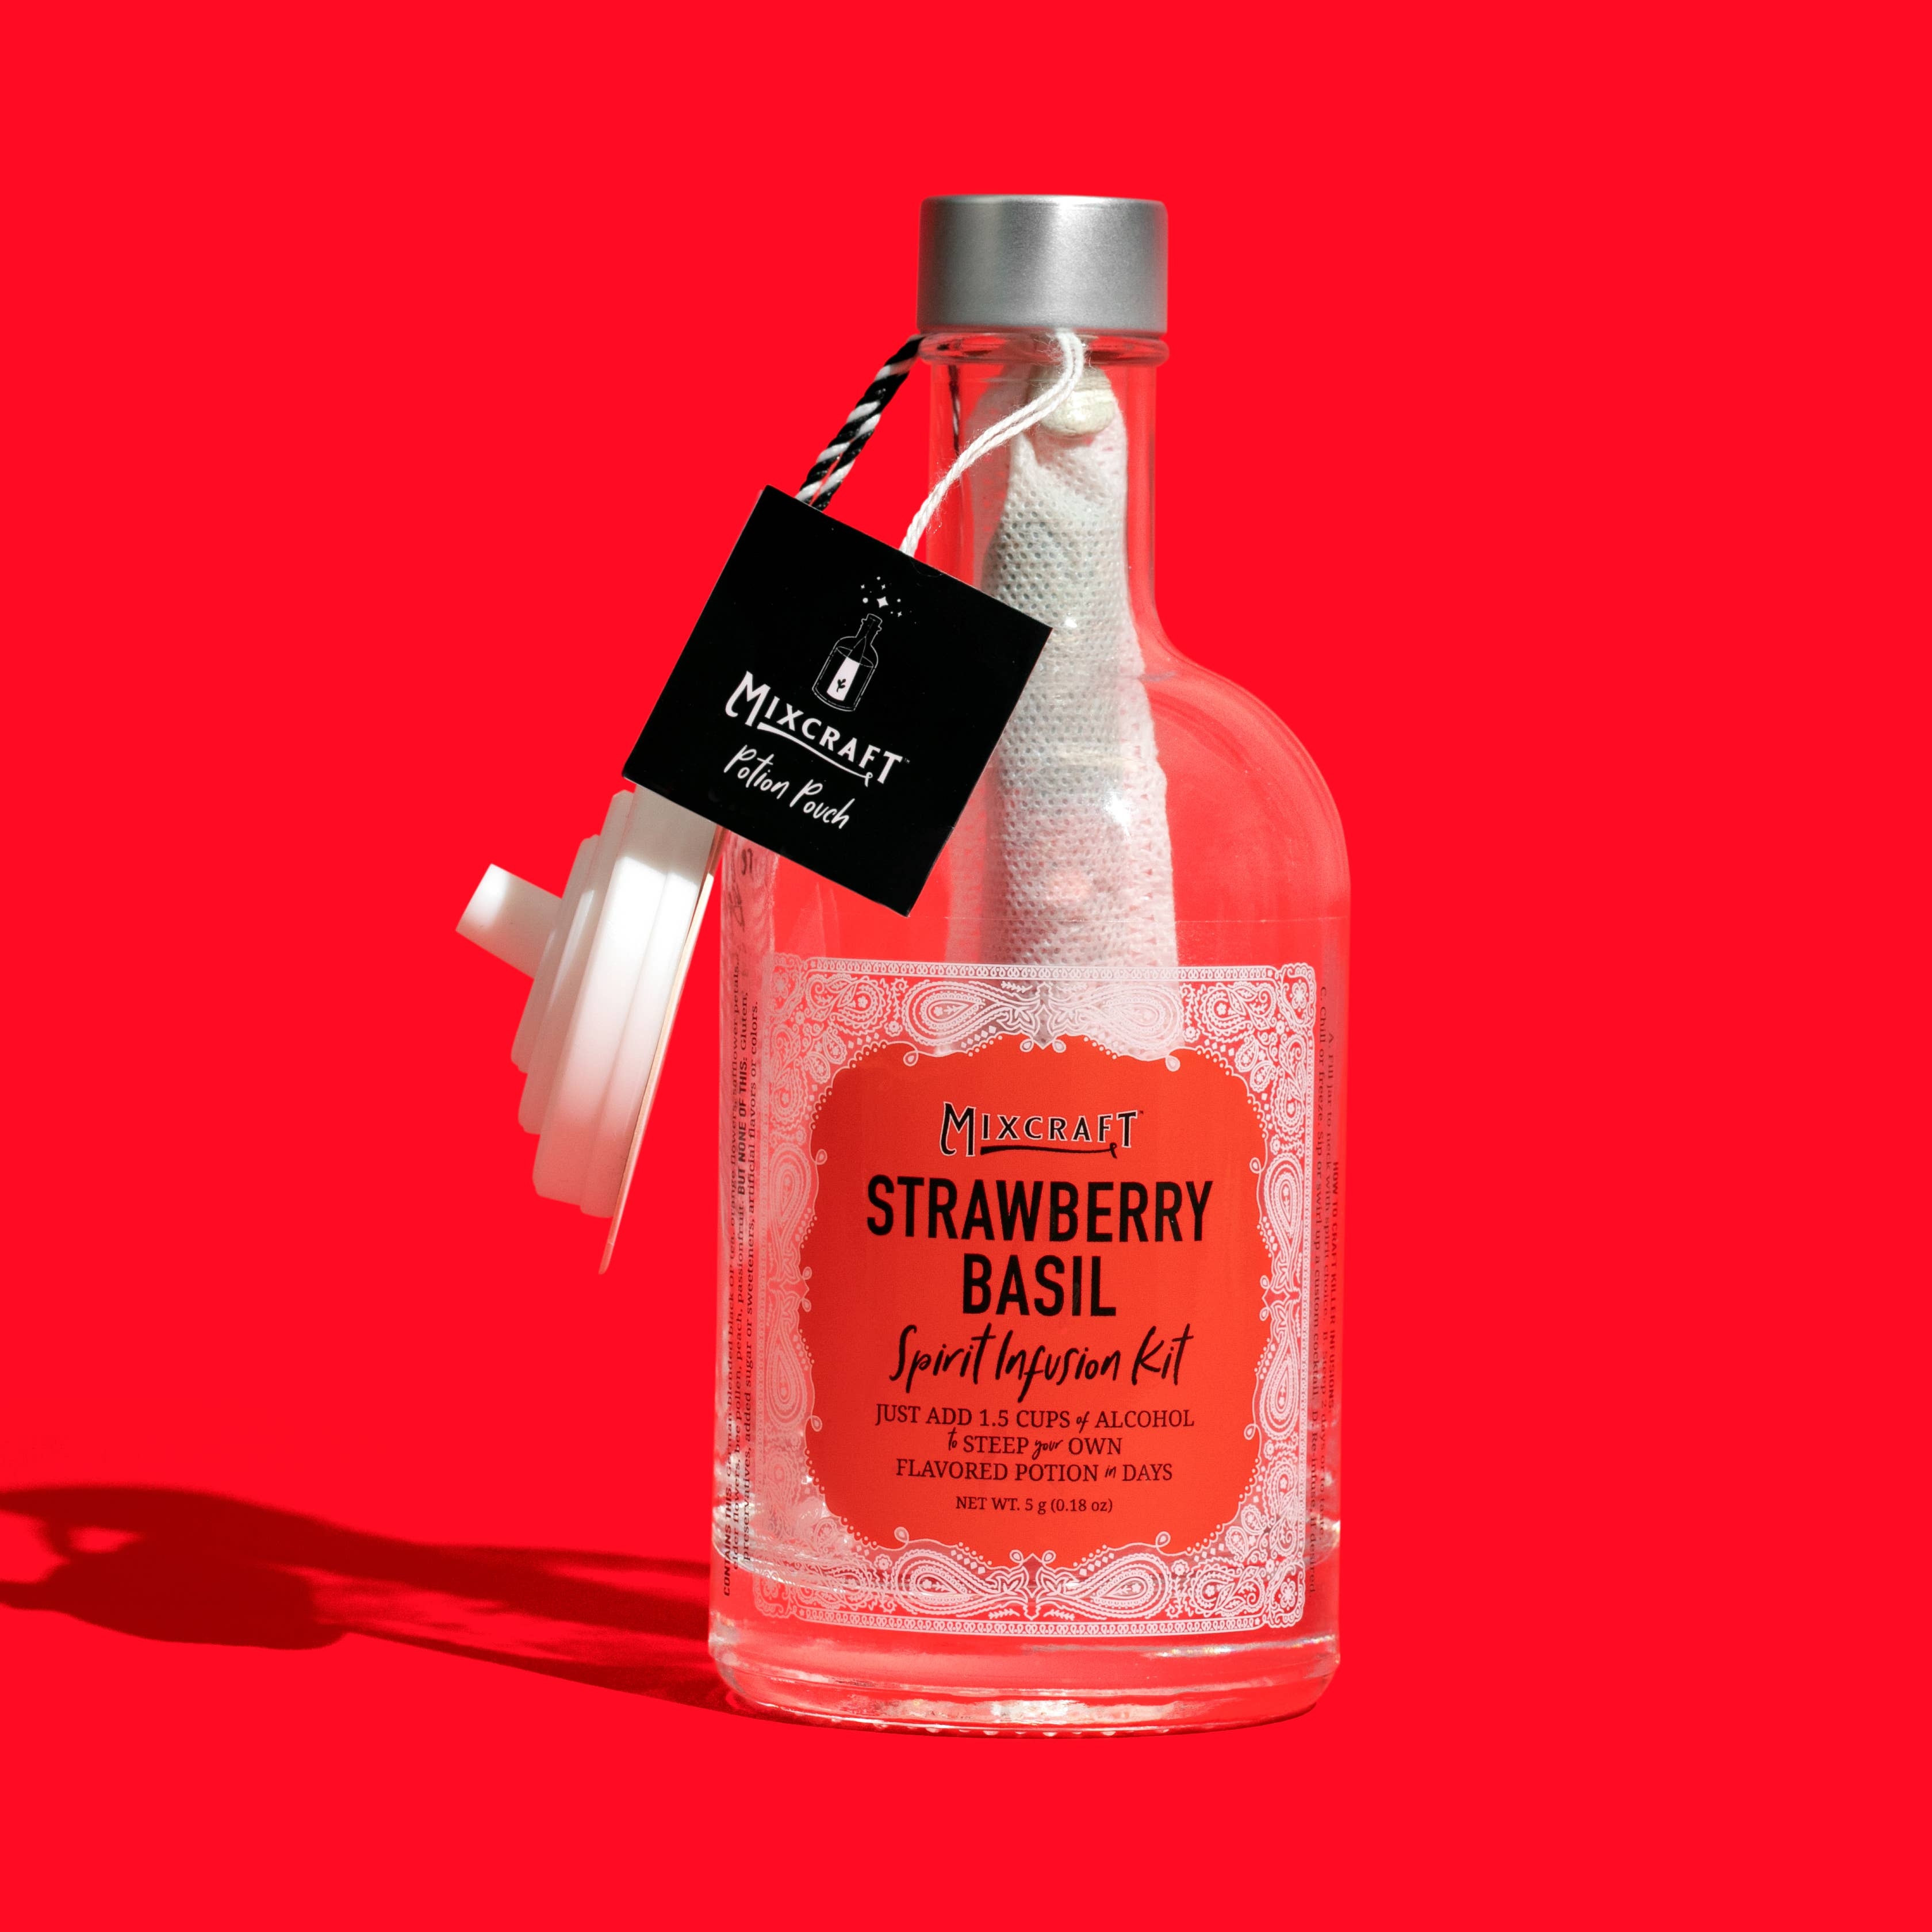
Mix n Match Infusion Kits: Strawberry Basil
No gritty ingredients to strain out, no chunks of dried yuck floating in your drink. (Plus, who wants a bottle with a dusty film coating the inside?) No added sugar—just fresh, incredible taste that comes from the highest-quality all-natural fruit & spices. Ingredients like bee pollen & elder flower? But of course. We even provide the funnel for bottle filling, so there’s no mess when mixing. We’ve thought of it all, so you can focus on making happy hour even happier. How’s it done? Just add 1.5 cups of a favorite alcohol to steep a custom flavored potion in days. Sip straight. Or add yummy extras to mix a custom cocktail: Food Network’s Food.com serves up all of our custom craft cocktail recipes. Each kit makes up to 16 drinks.
Brand: MixCraft
Category: Food, Beverages & Tobacco > Beverages > Alcoholic Beverages > Premixed Spirits & Cocktail Mixes > Spice Mix Preparations